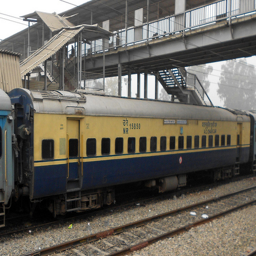
A yellow and blue train car passing under a bridge.
This train is parked under a bridge and stairwell.
A train sits underneath an overpass on a foggy day.
A yellow and blue train traveling under a bridge.
A blue and yellow caboose car connected to a train rests on a railroad track in front of a building with stairs.